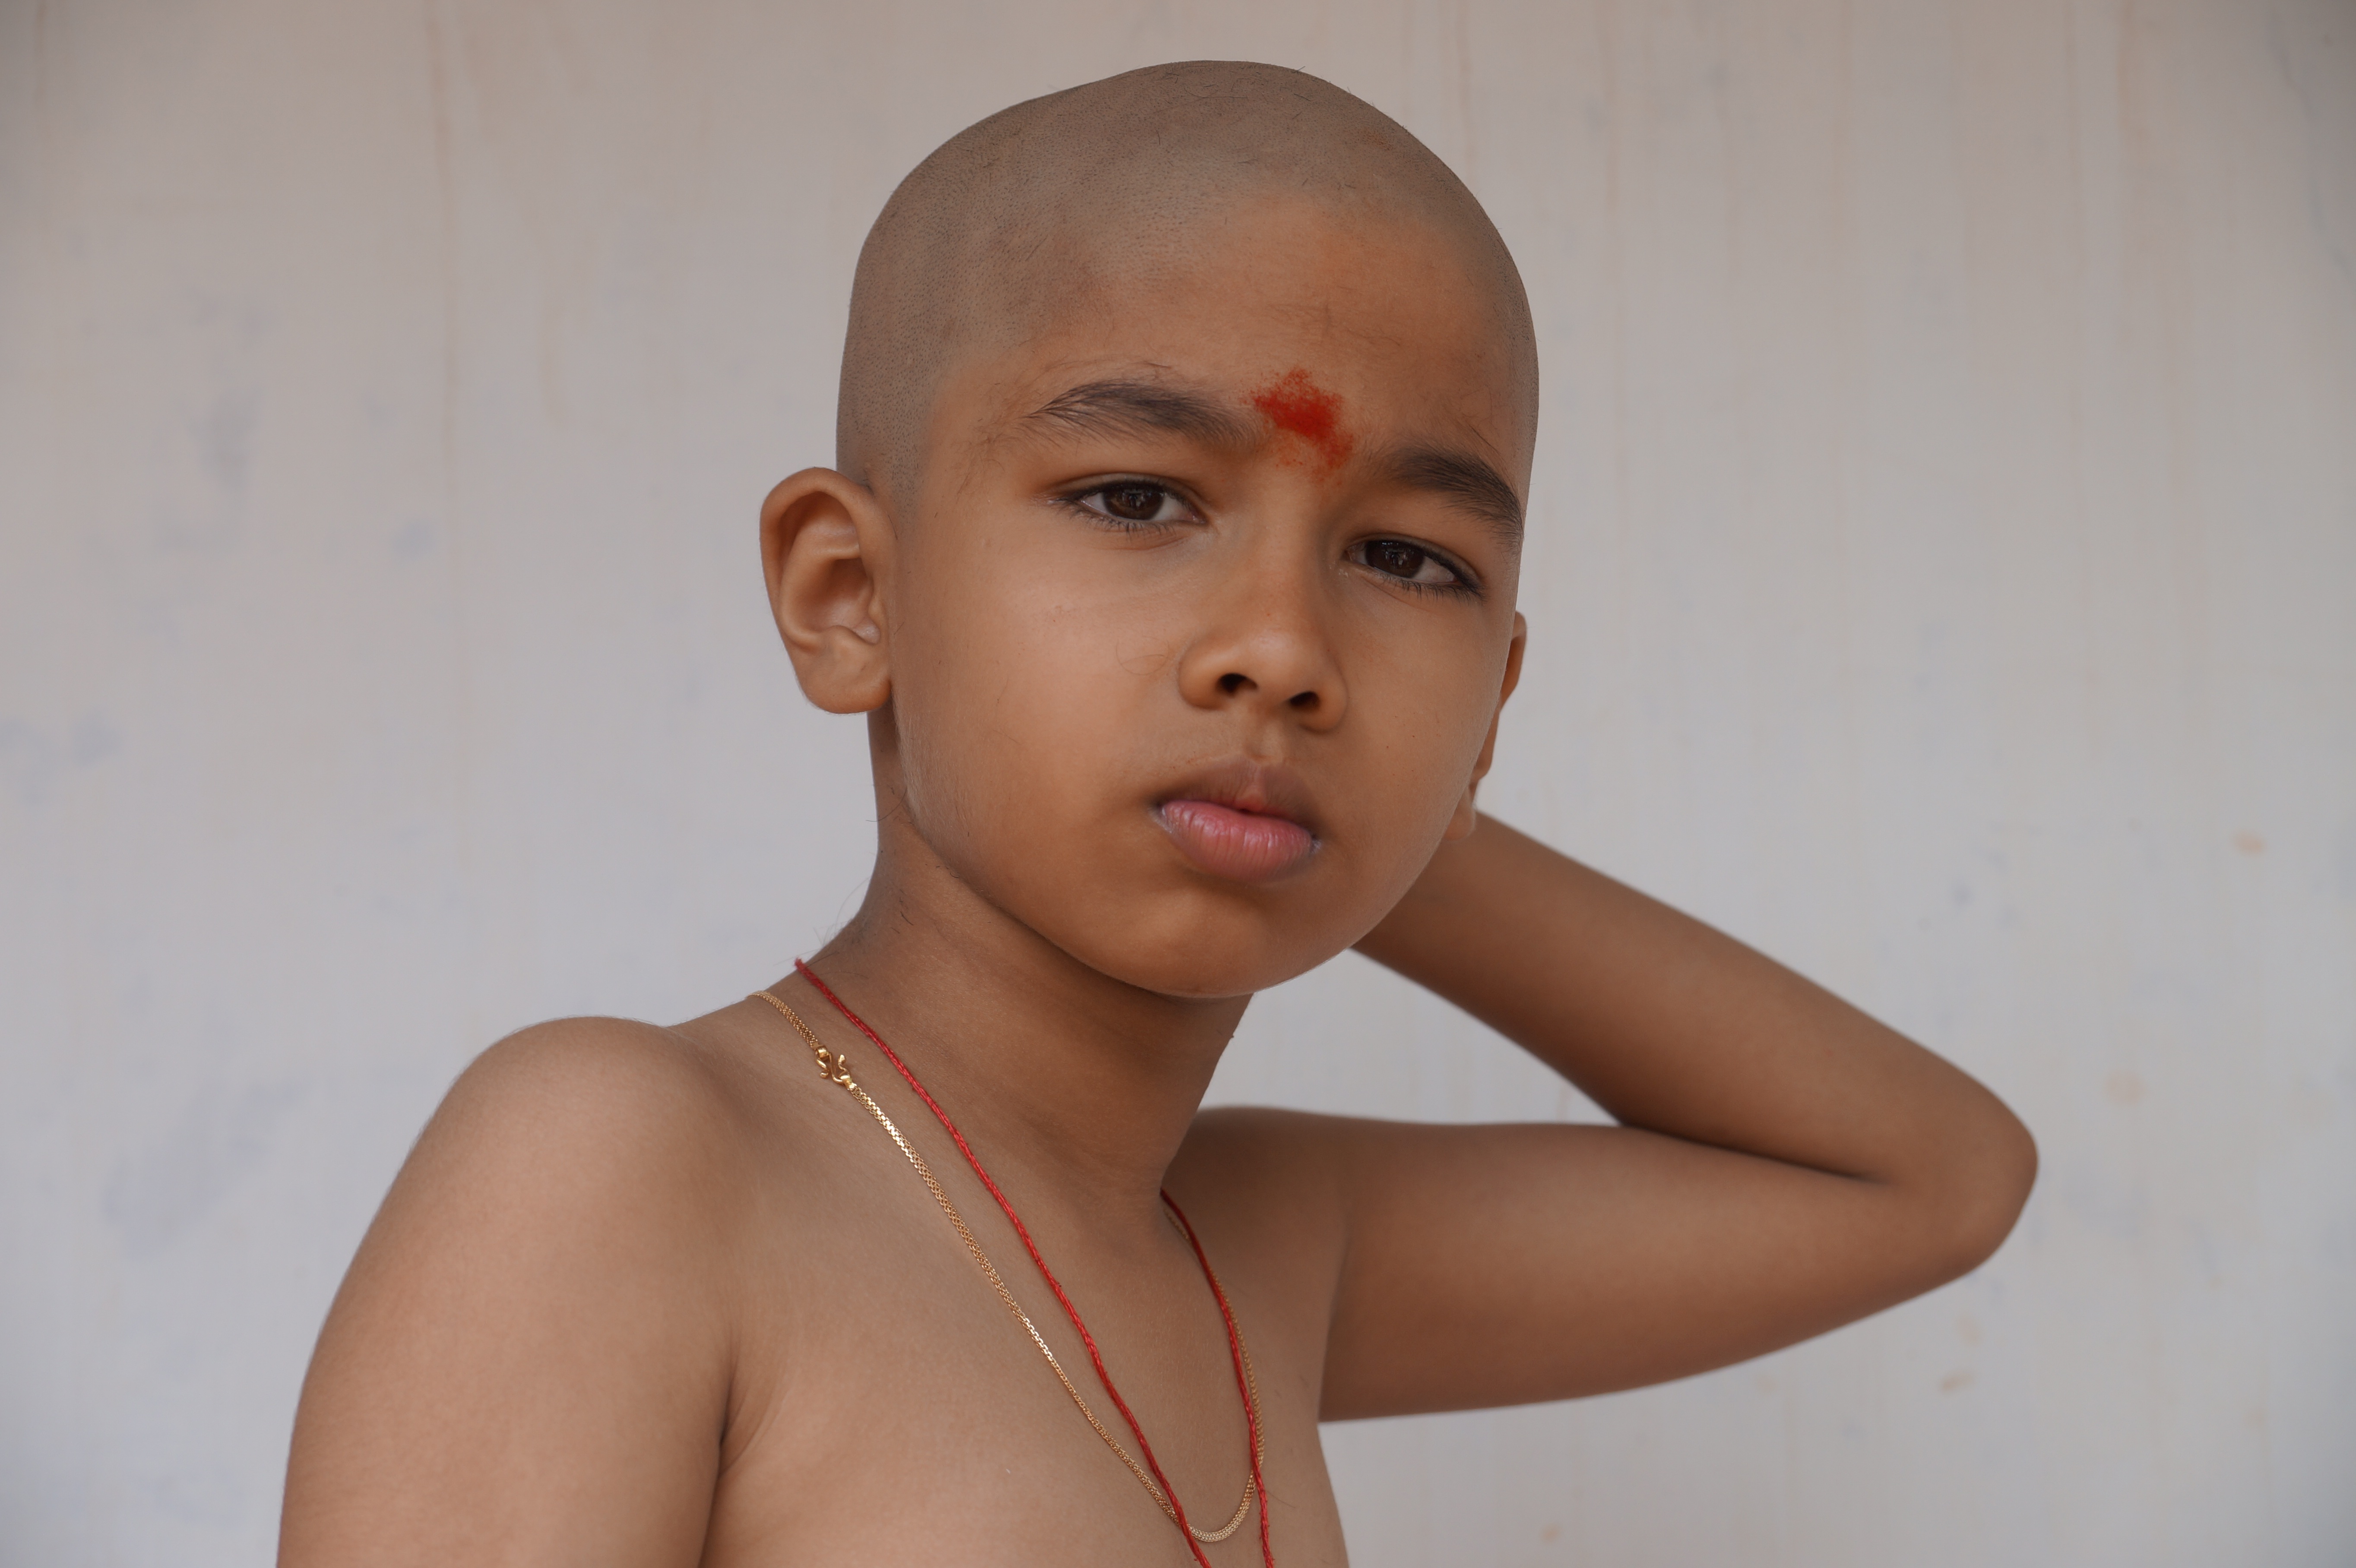
person, girl, hair, photography, boy, male, portrait, model, child, facial expression, hairstyle, smile, muscle, mouth, close up, human body, face, nose, infant, eye, head, skin, beauty, organ, traditional, photo shoot, south indian, art model, religious fucntion